Answer in natural language. How many Doorways are visible in the scene? Choose between the following options: 2, 1, 4, 0 or 3
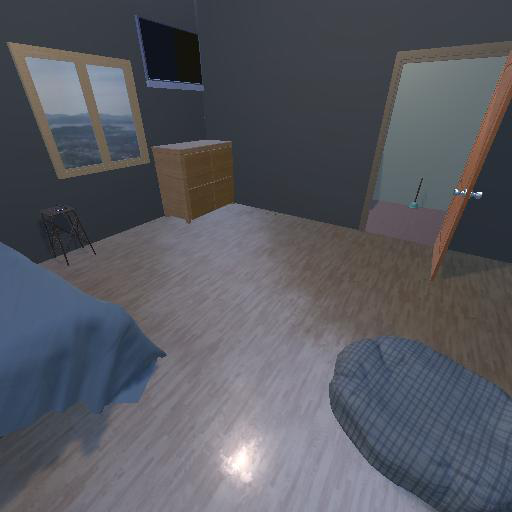
<answer>1</answer>